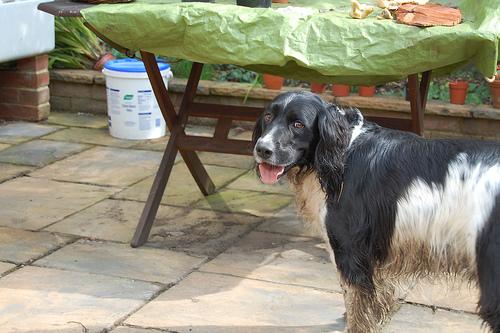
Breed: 276-n000112-English_springer